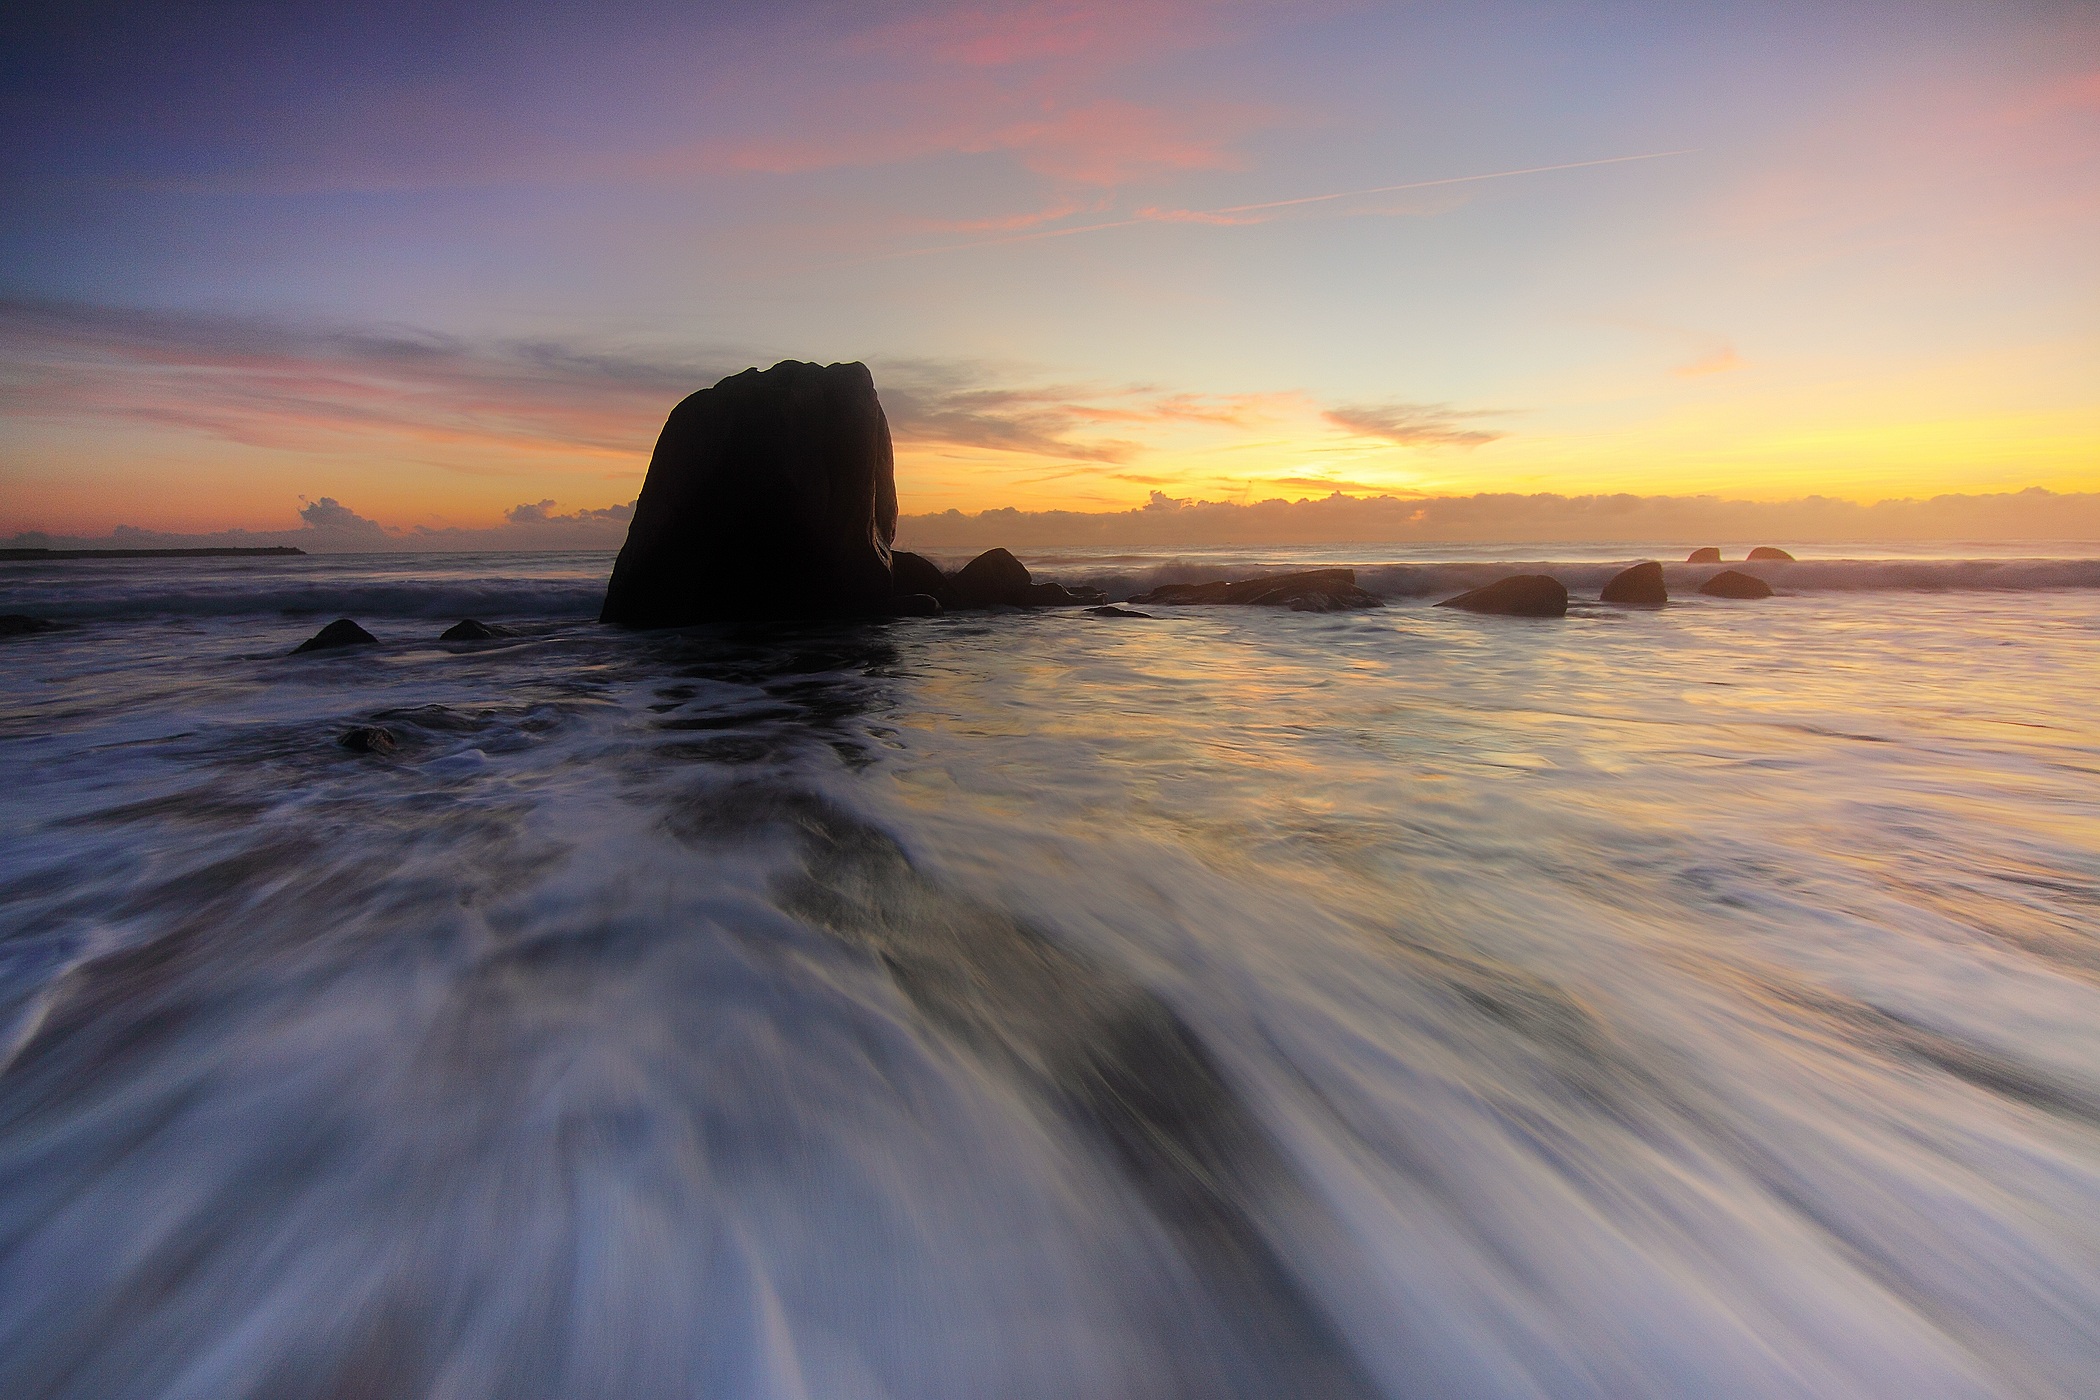
beach, landscape, sea, coast, sand, ocean, horizon, cloud, sun, sunrise, sunset, sunlight, morning, shore, wave, dawn, dusk, evening, reflection, bay, movement, seascapes, cape, water motion, wind wave